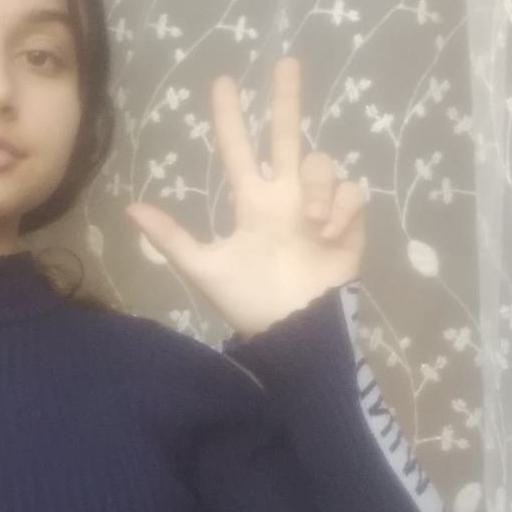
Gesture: three2